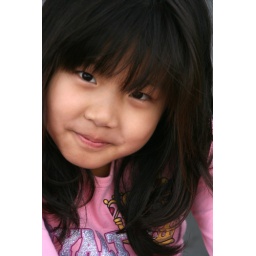
girl in pink